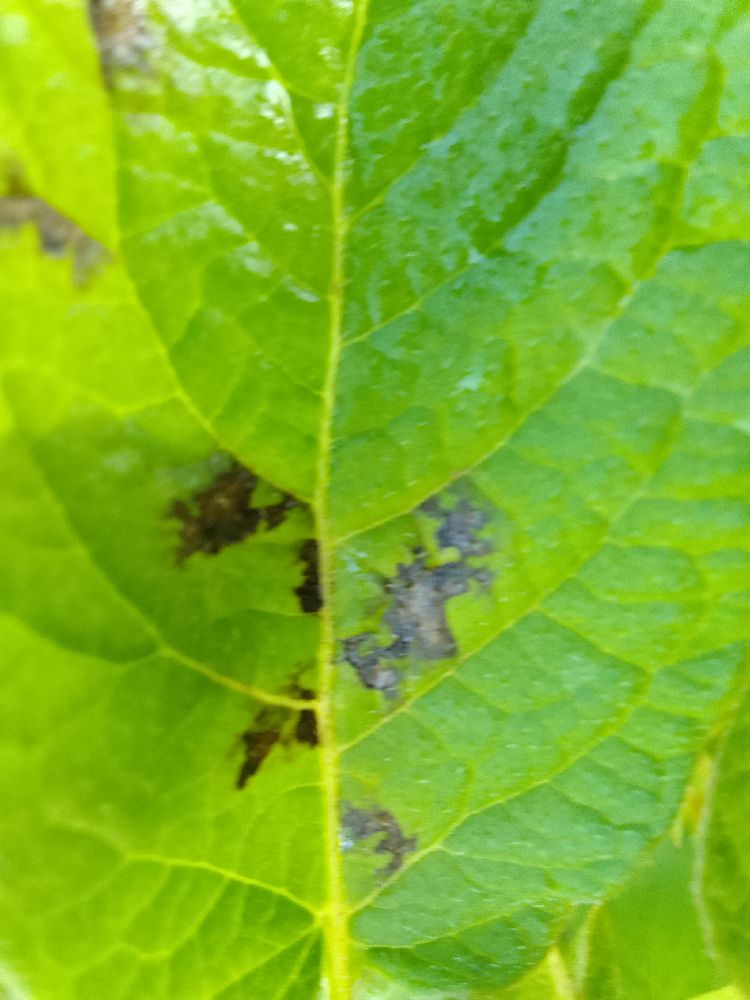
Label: Early blight